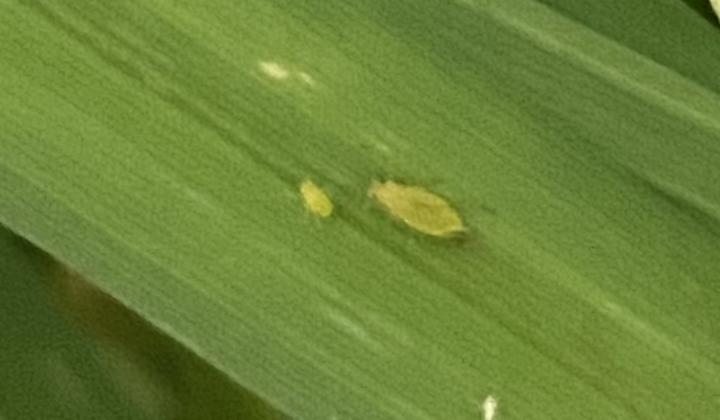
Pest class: cereal_grass_aphid